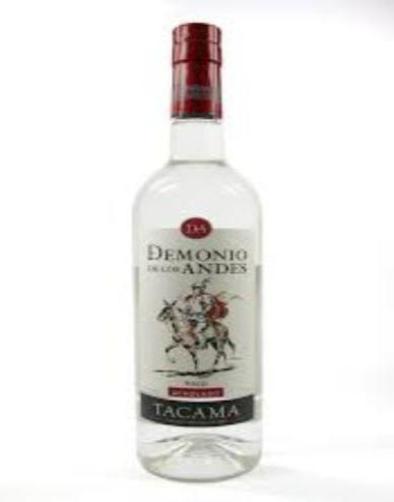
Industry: Food